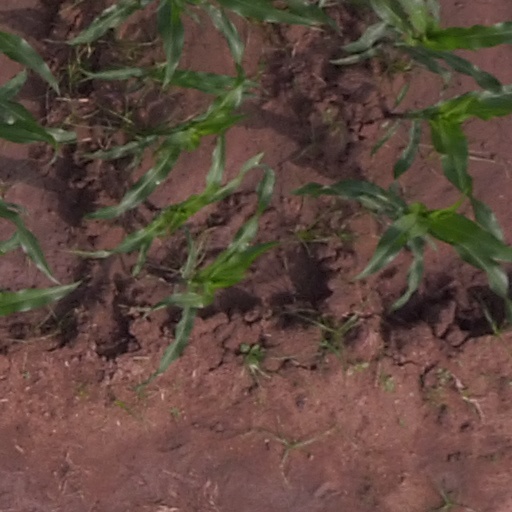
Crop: maize; corn